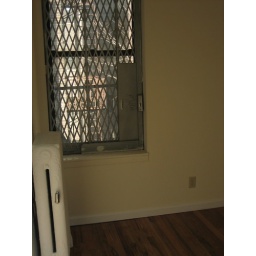
2nd window in bedroom